Kamrupi dialects

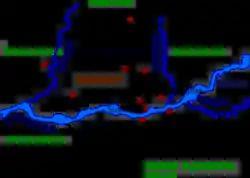

The Kamrup between Manas and Barnadi rivers, where Kamrupi is spoken, formed the capital area of two of three dynasties of the ancient Kamarupa kingdom (4th–12th century), with Pragjyotishpura (Guwahati) and Durjaya (North Guwahati). Kingdom existed as parallel to Davaka of central Assam. Absorption of Davaka by Kamrup marks eastward expansion of latter, which ultimately covered area from the Karatoya in the west to the temple of Dikkaravasini at Sadiya in the east, Bhutan in north and Northern Bangladesh in south.